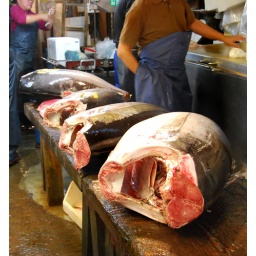
Tuna at Tsukiji fish market in Tokyo